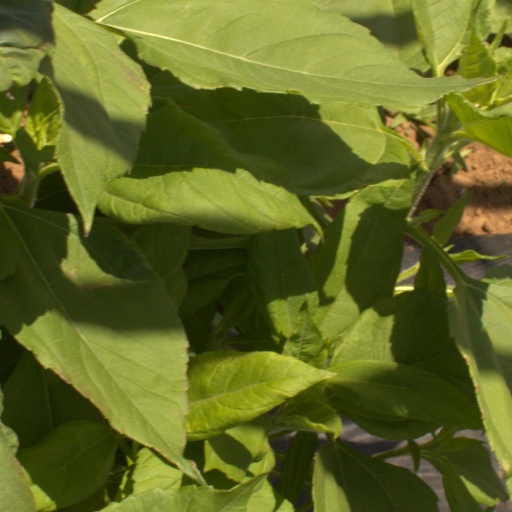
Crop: Jerusalem artichoke